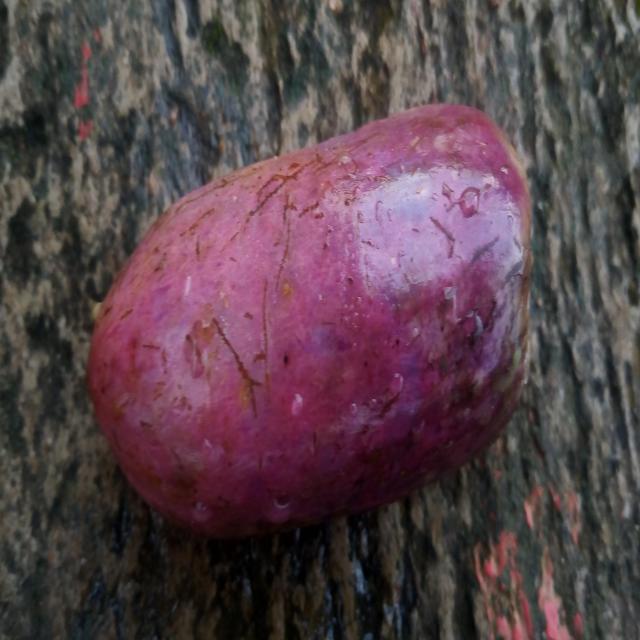
Plum grade: unaffected